Billericay

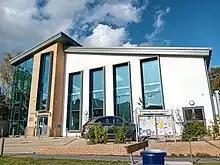
Chantry Centre: Town Council's headquarters

The town of Billericay was established in the 13th century in the Manor and Parish of Great Burstead. The Manor of "Burgestede" is first recorded in an Anglo-Saxon will of 975 AD. In the Domesday Book of 1086 two separate manors are recorded as Burghestada. The name Great Burstead is first recorded in the early 13th century, but the division into Great and Little Burstead Manors had happened by the time of the Norman Conquest.